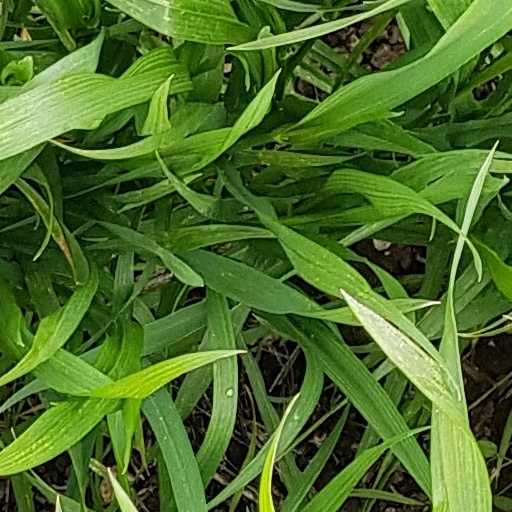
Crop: wheat